Chris Schwinden

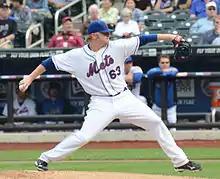
Schwinden with the New York Mets

Christopher Anthony Schwinden (born September 22, 1986) is an American former professional baseball pitcher. He played in parts of two seasons in Major League Baseball (MLB) for the New York Mets.